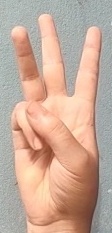
ASL sign: W